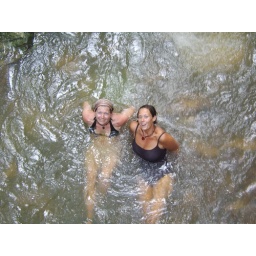
we went swimming in a river at the Bird Sanctuary